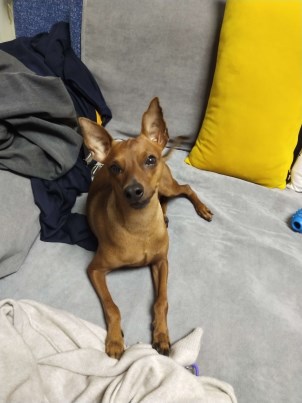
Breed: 561-n000127-miniature_pinscher